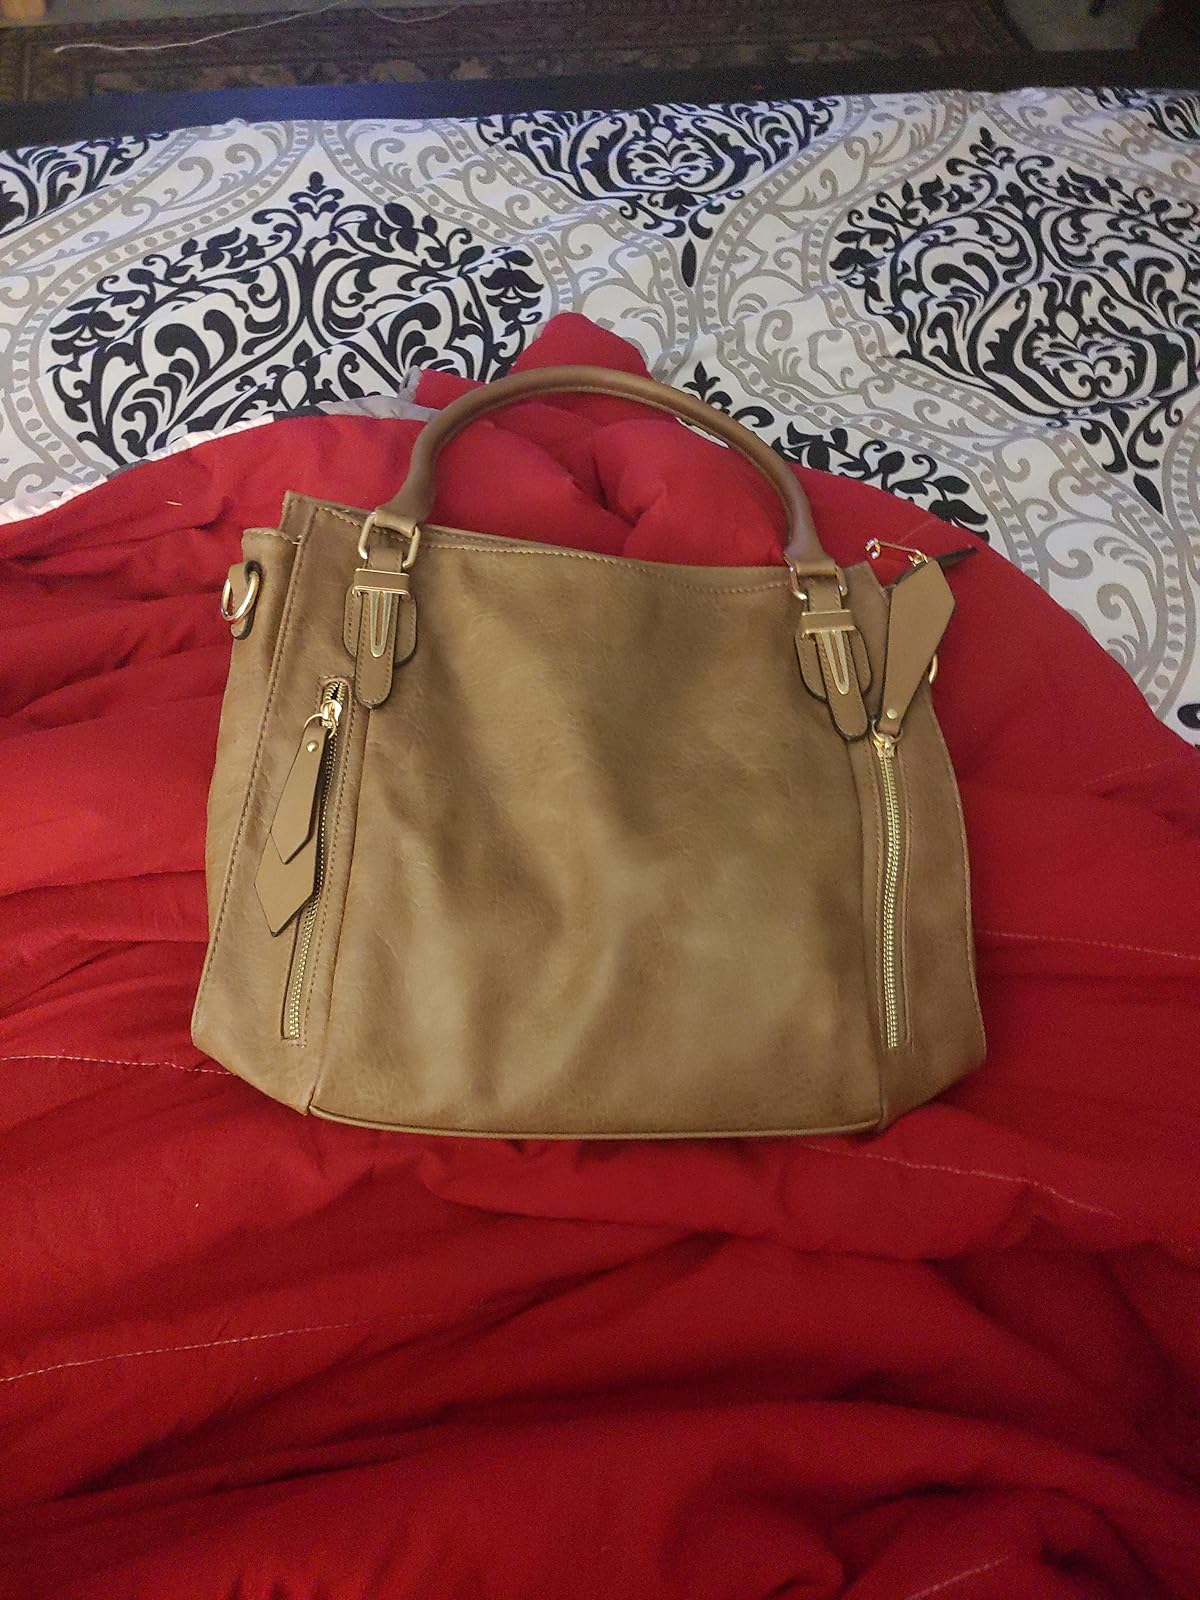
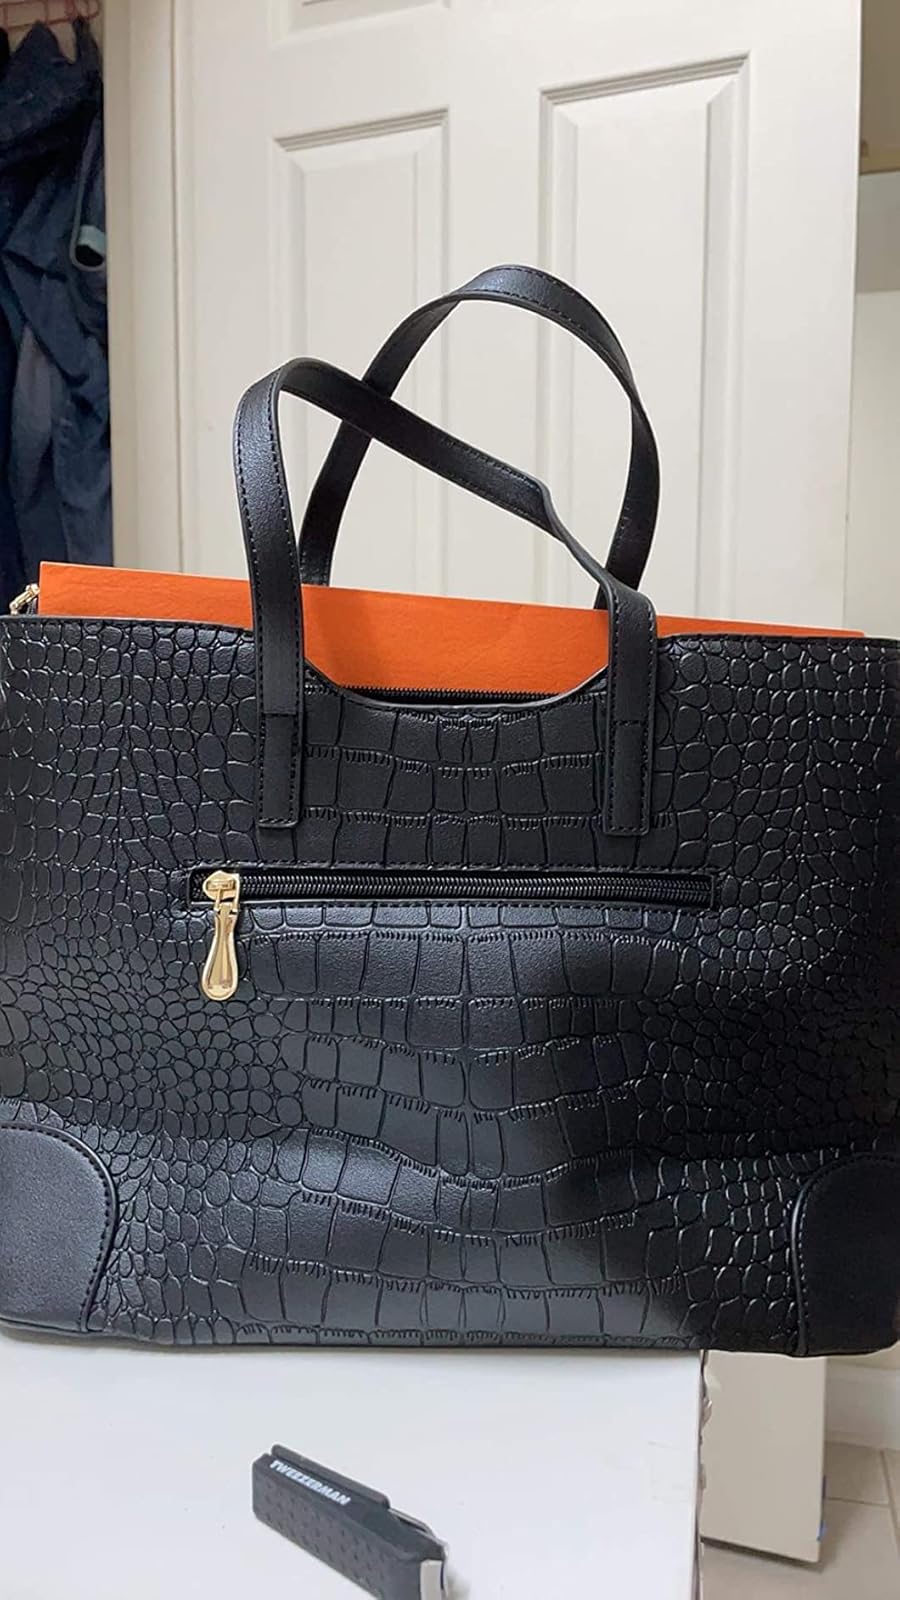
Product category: accessories_handbag
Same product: no